BRT Standard

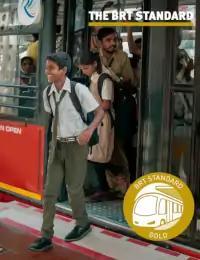
Document defining the 2016 BRT Standard

The BRT Standard is an evaluation tool for bus rapid transit (BRT) corridors around the world, based on international best practices. The Standard establishes a common definition for BRT and identifies BRT best practices, as well as functioning as a scoring system to allow BRT corridors to be evaluated and recognized for their superior design and management aspects.